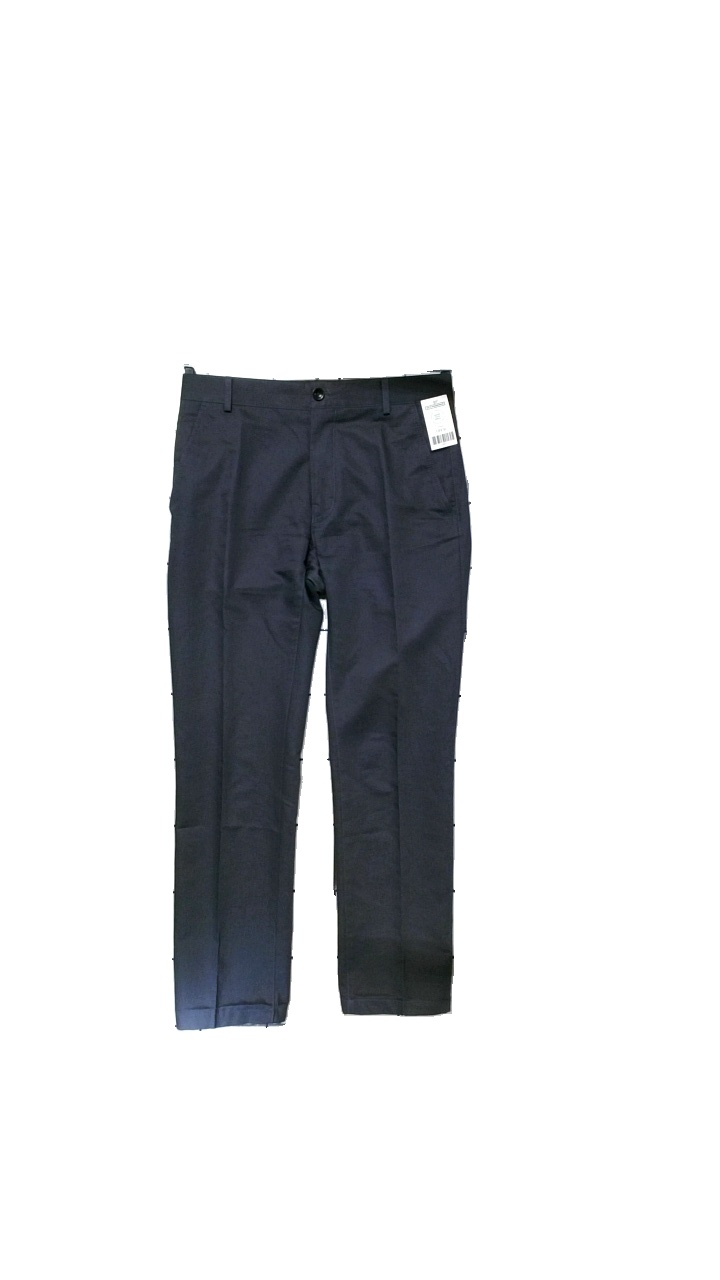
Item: Trousers (Men)
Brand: Tiger Of Sweden
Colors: Grey
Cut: Regular
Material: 71% Bomull, 29% Linne
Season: Autumn
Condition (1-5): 4
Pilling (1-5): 4
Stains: Minor
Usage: Reuse
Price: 100-150